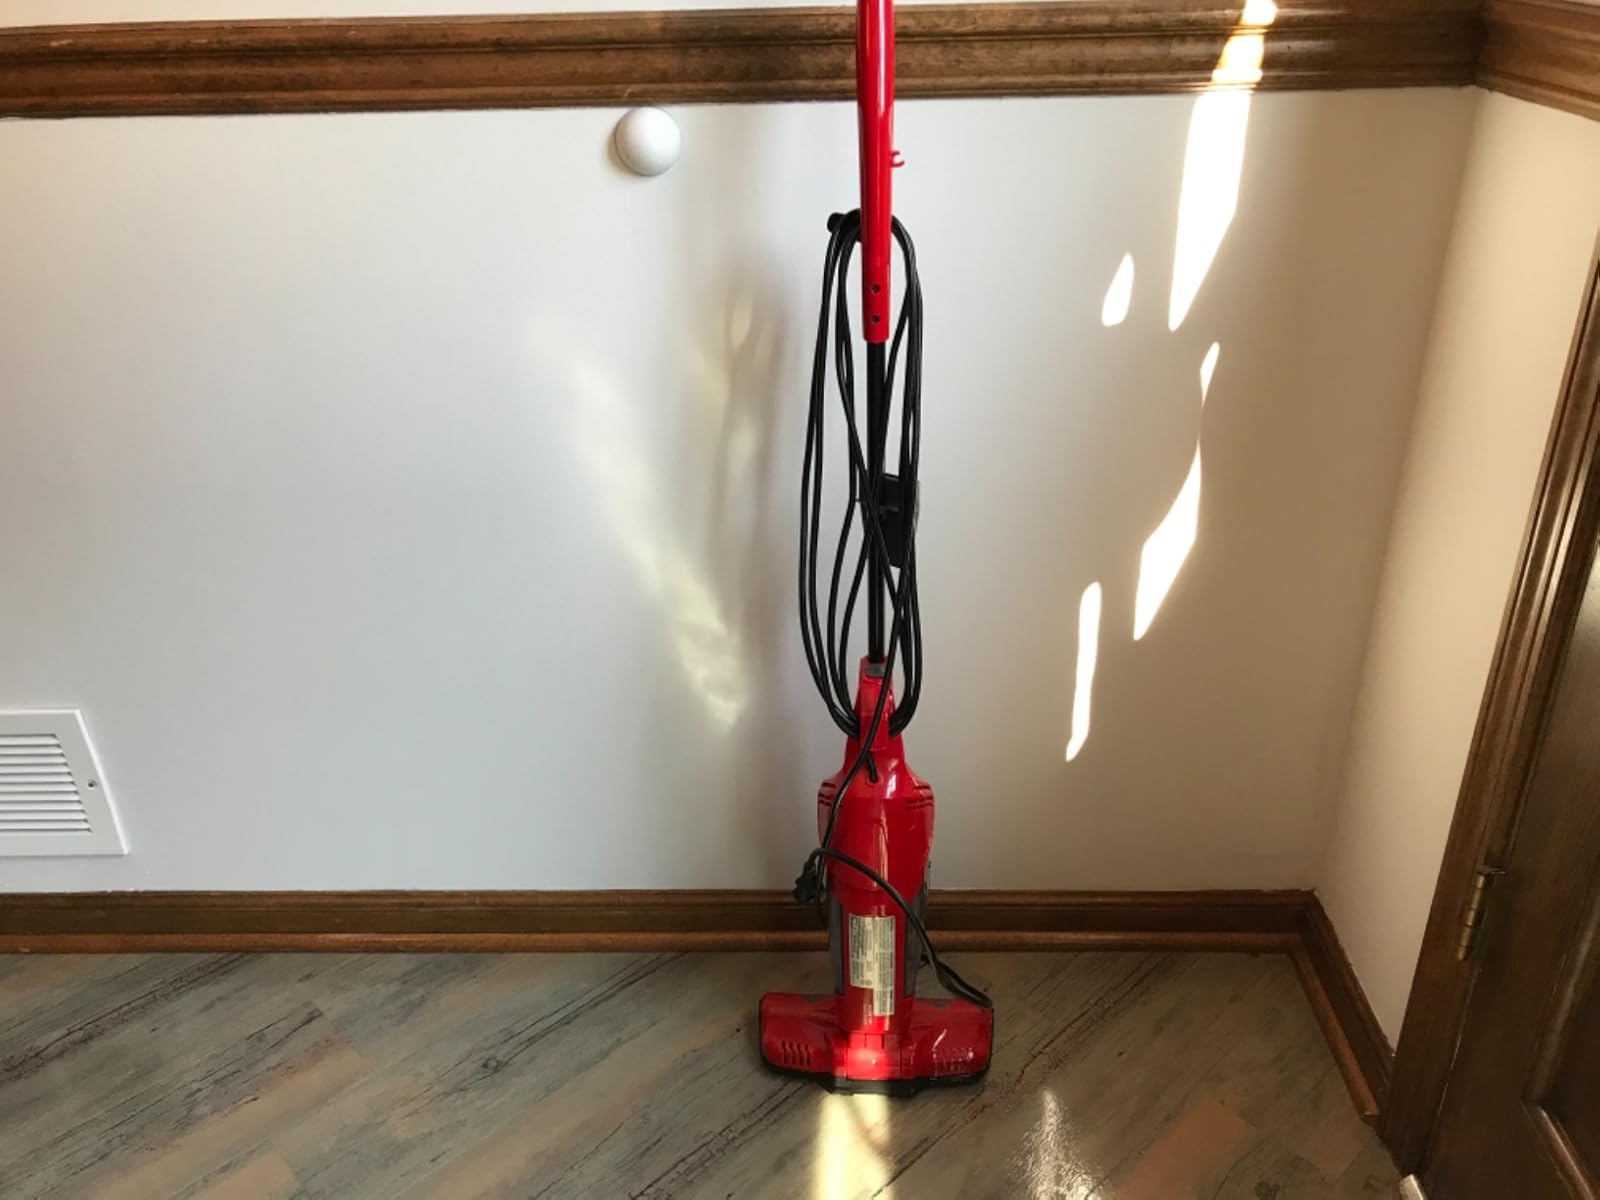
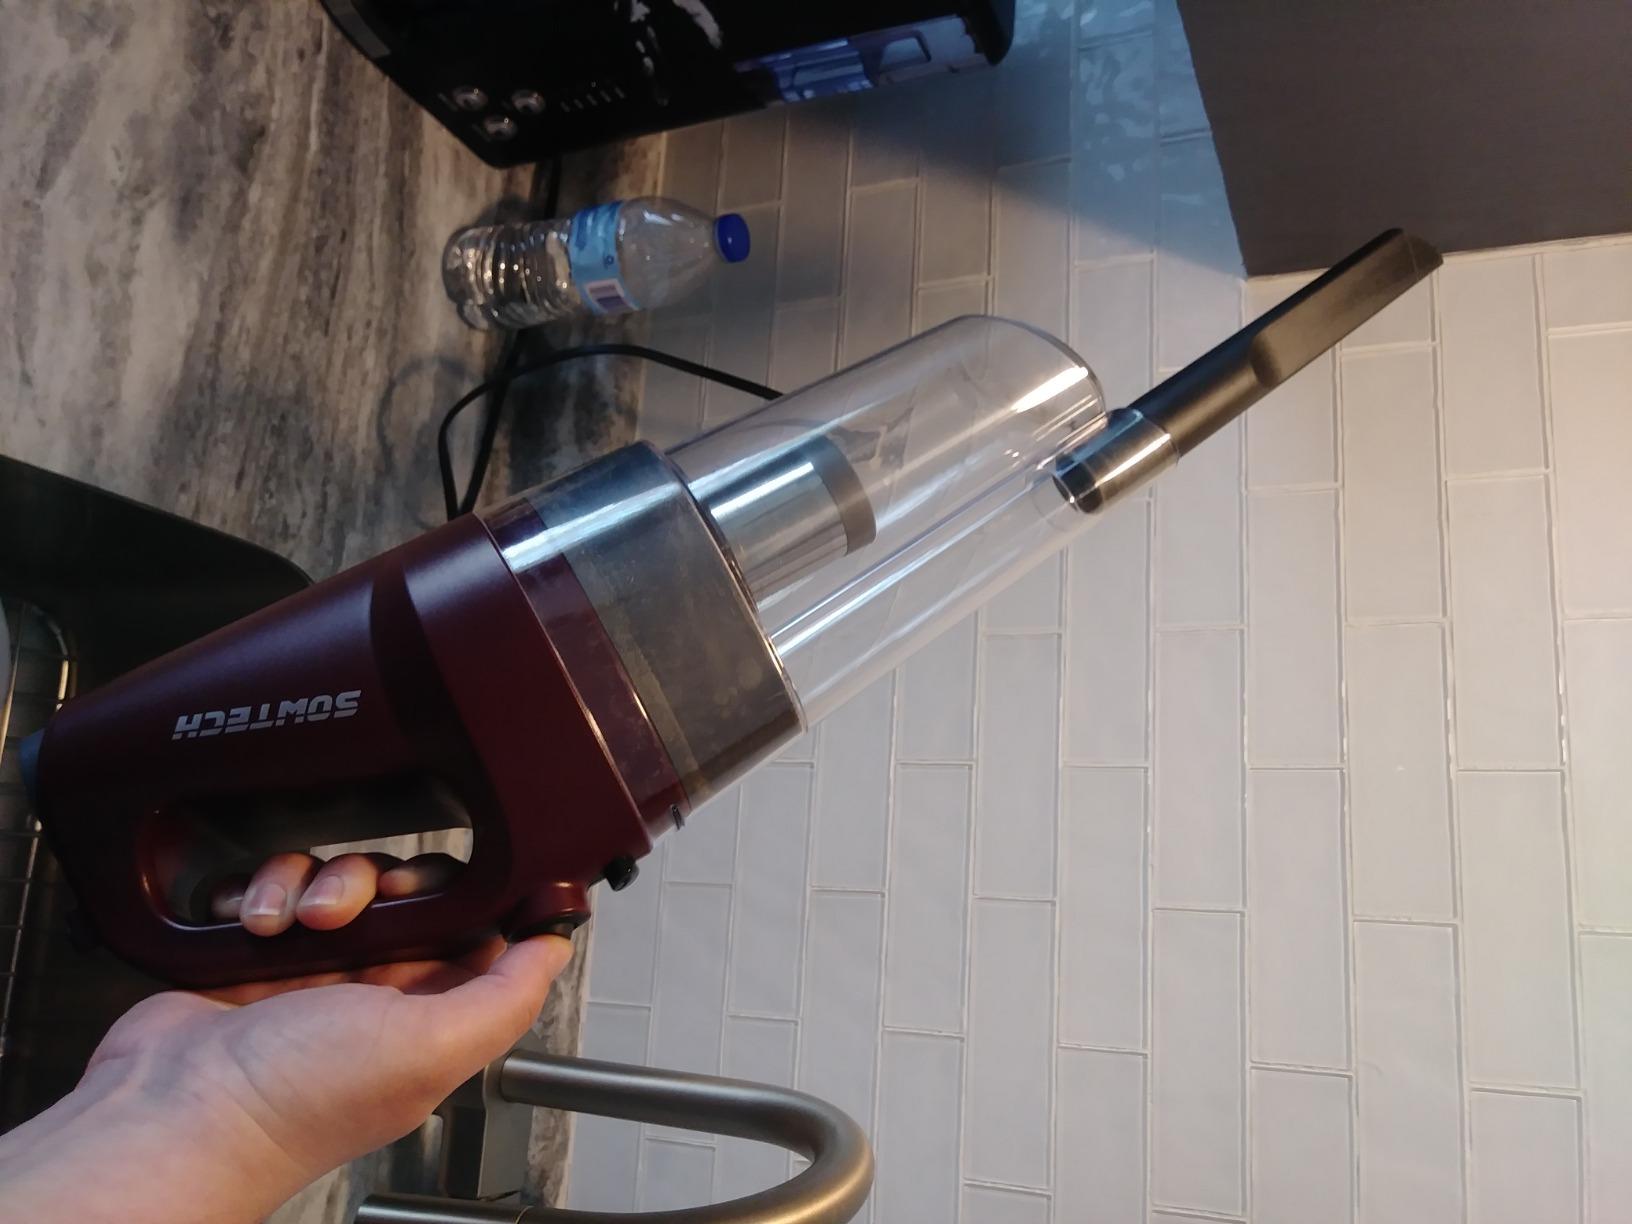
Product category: items_vacuum
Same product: no